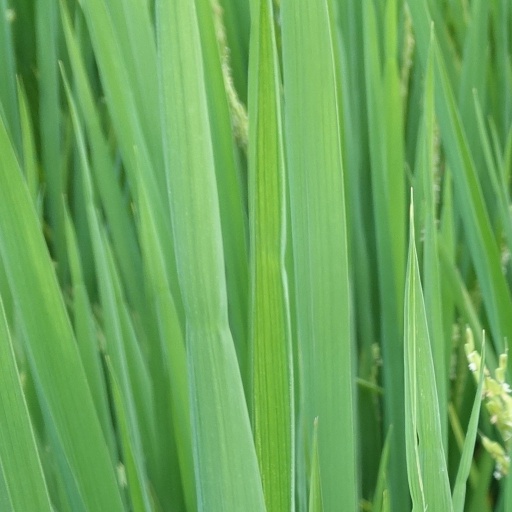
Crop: rice